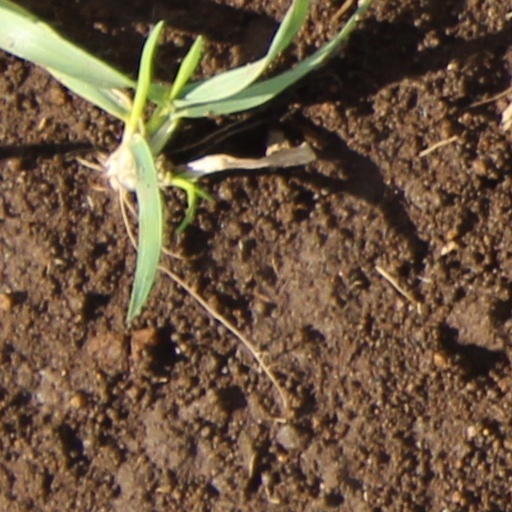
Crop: wheat